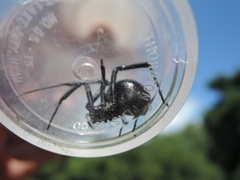
Species: Lactrodectus_hesperus